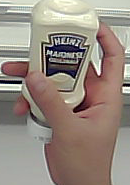
Product: heinz_mayo